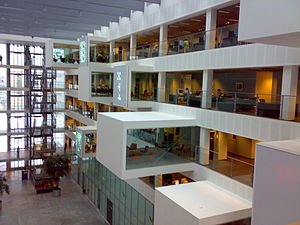
Henning Larsen Architects / Udvalgte Projekter / Færdiggjorte
IT-Universitetet i København.
Henning Larsen Architects er en videreførelse af den tegnestue, som Henning Larsen grundlagde i 1959, da han stoppede samarbejdet med Max Brüel, Jørgen Selchau og Gehrdt Bornebusch. I dag er firmaet en international aktør med projekter i ca. 20 lande. Virksomheden har omtrent 300 medarbejdere og omsætter for godt 270 millioner kroner om året. Henning Larsen Architects har kontorer i København, Riyadh, München, Hong Kong, Færøerne og Oslo.